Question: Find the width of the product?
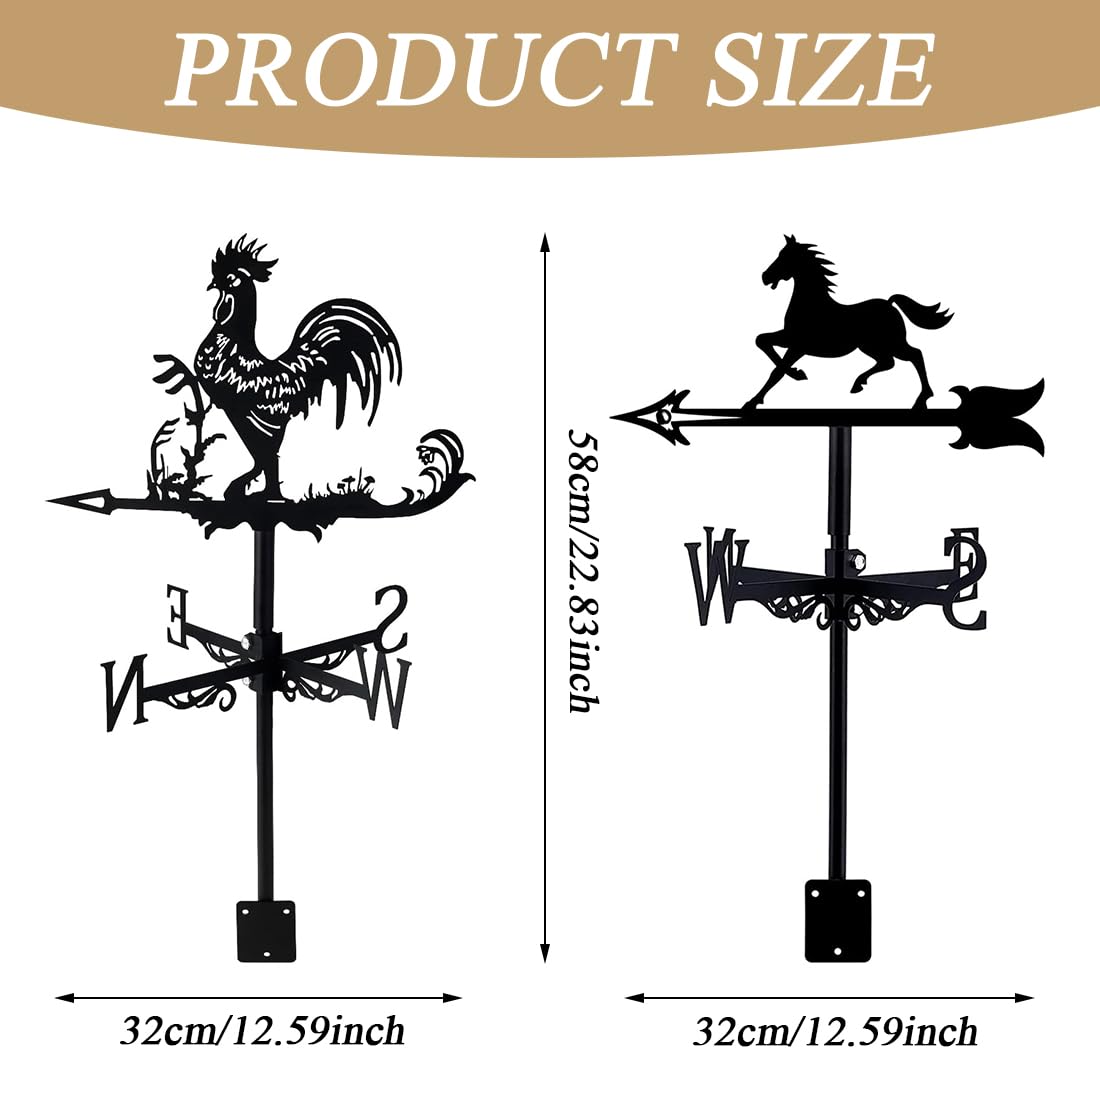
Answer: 32.0 centimetre